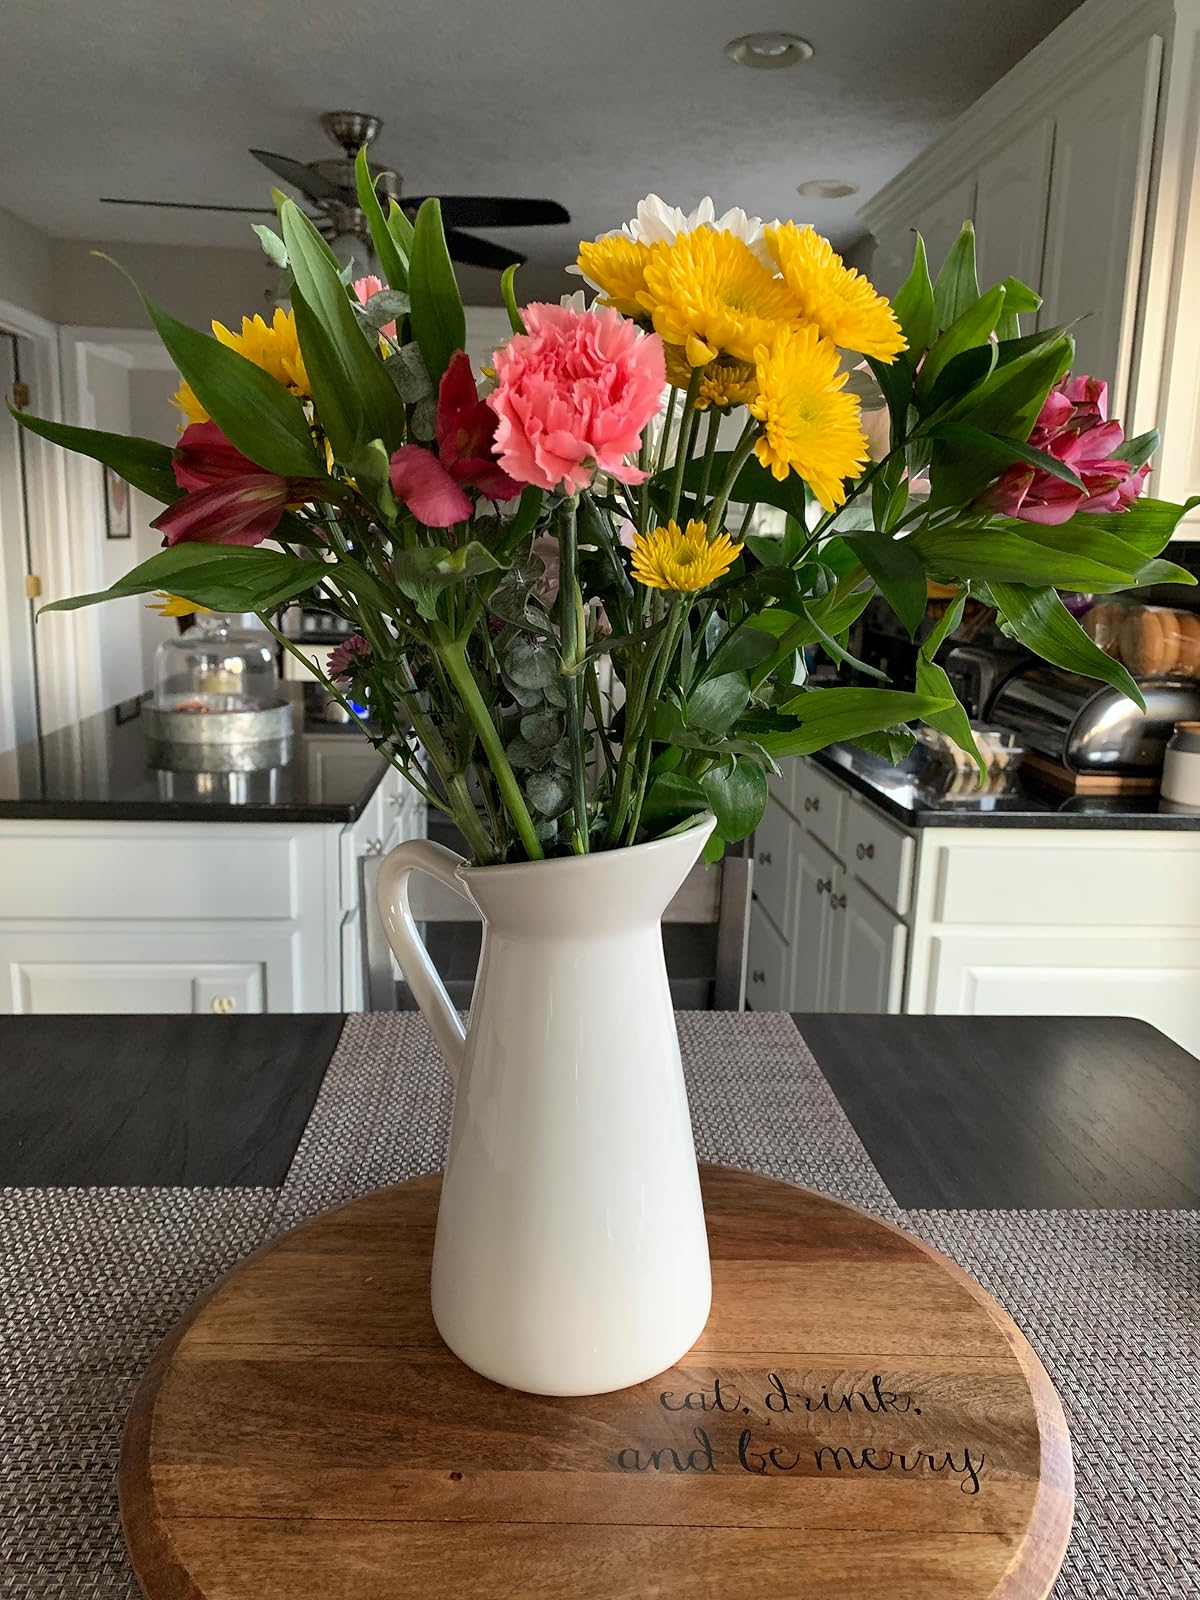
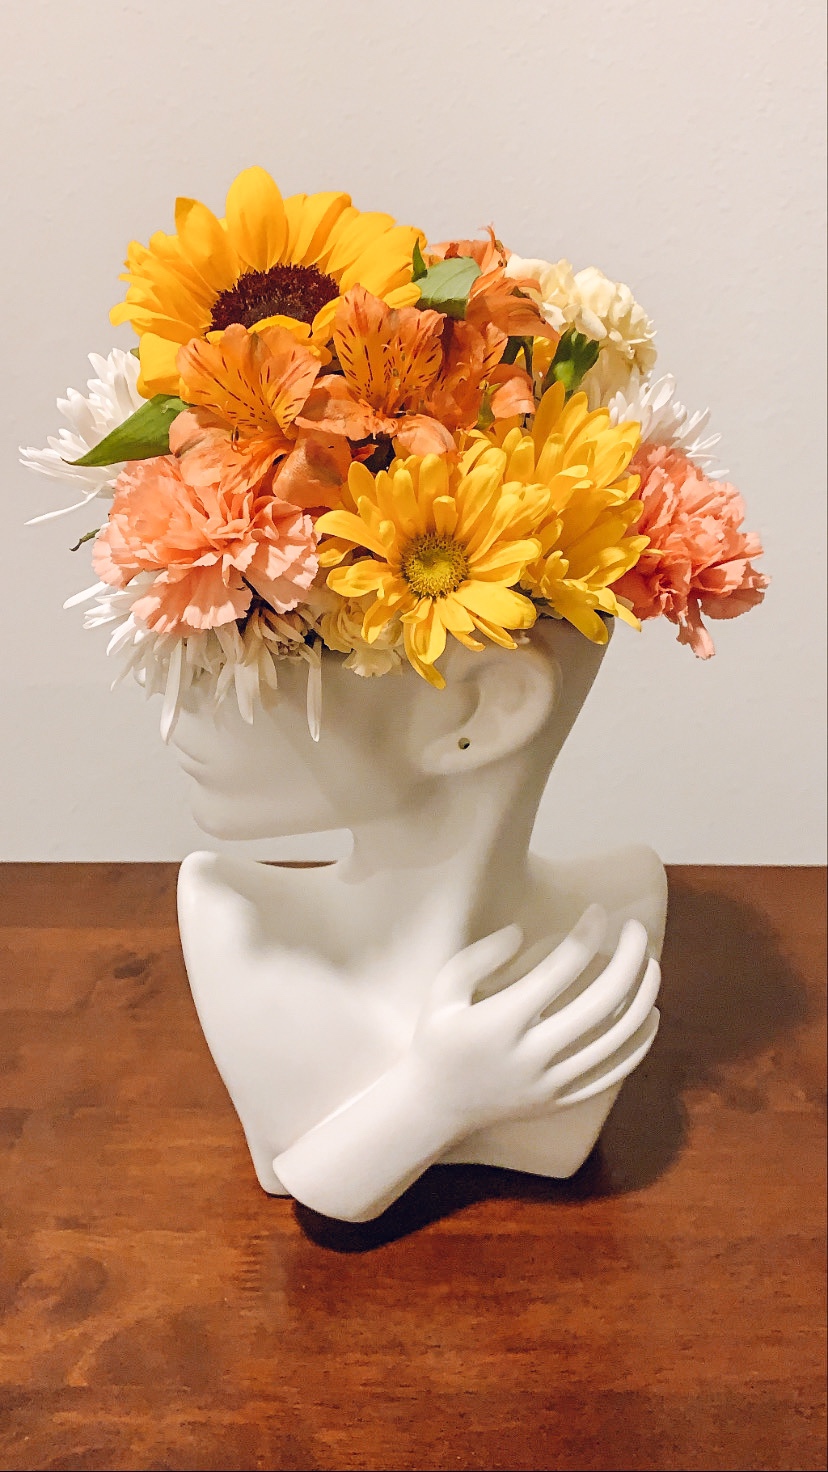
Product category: vase
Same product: no